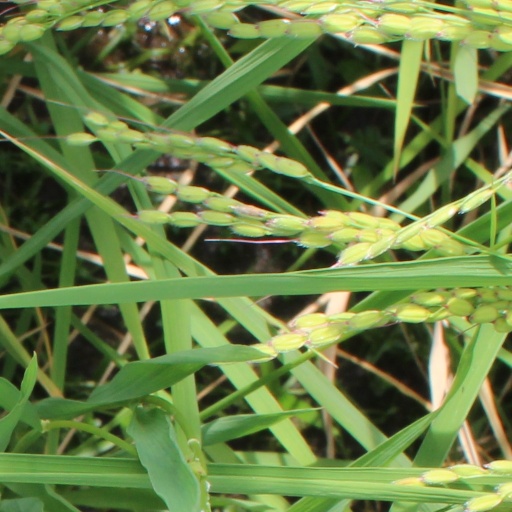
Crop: rice